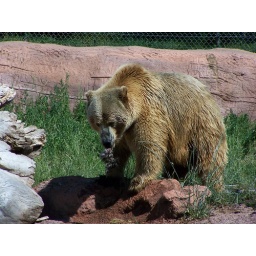
A grizzly bear eating a bird near a pool of water in Bear Country USA.